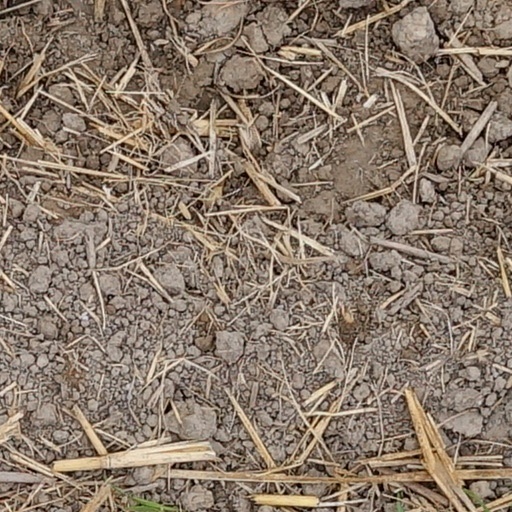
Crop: wheat